Holden Monaro

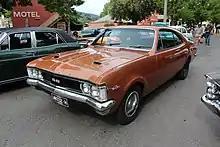
South African-built 1971–1973 Chevrolet SS (HG)

Unveiled on 26 July 1970, the HG Monaro was the last of the original coupé design concept. HG had cleaner lines with redesigned exterior trim pieces. The HG sported different stripes (delete options) known as "sidewinder" stripes which ran along the top edge of the fenders, under the windows and finishing just before the rear pillar. The "Monaro" badge on both rear pillars was introduced to all models. For the HG GTS, the "GTS" badges now featured black paint fill, received new black-out paint on rocker panels, with the GTS 350 getting bold treatment with new "sidewinder" stripes and black bonnet scoop. "GTS 350" designations now featured gutsier decals on the fenders and boot lid. Wheel arch moldings were deleted on all models. The "GTS 350" models no longer had the 350 Chevrolet badge on the fender, but rather a bold decal stating "350" as well as blackout treatment that covered the air-vents on the bonnet. The GTS badge originally above the gills in the fenders would be removed and would now be black instead of red (with the badges being placed on the passenger side of the grille and boot). The taillights had a cleaner look and the grille was redesigned.